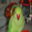
Label: bird